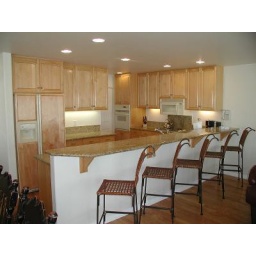
The breakfast bar seats an additional 5 guests in the kitchen area.